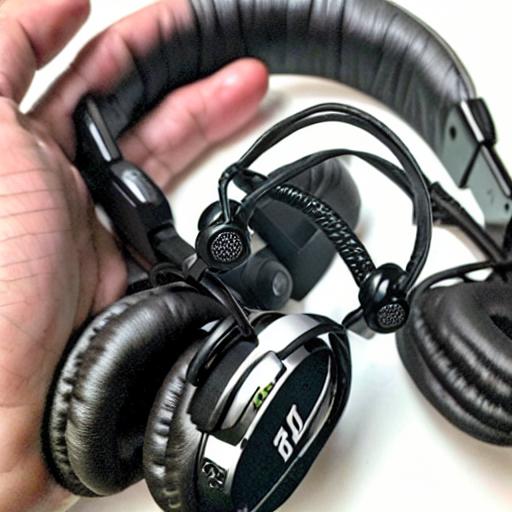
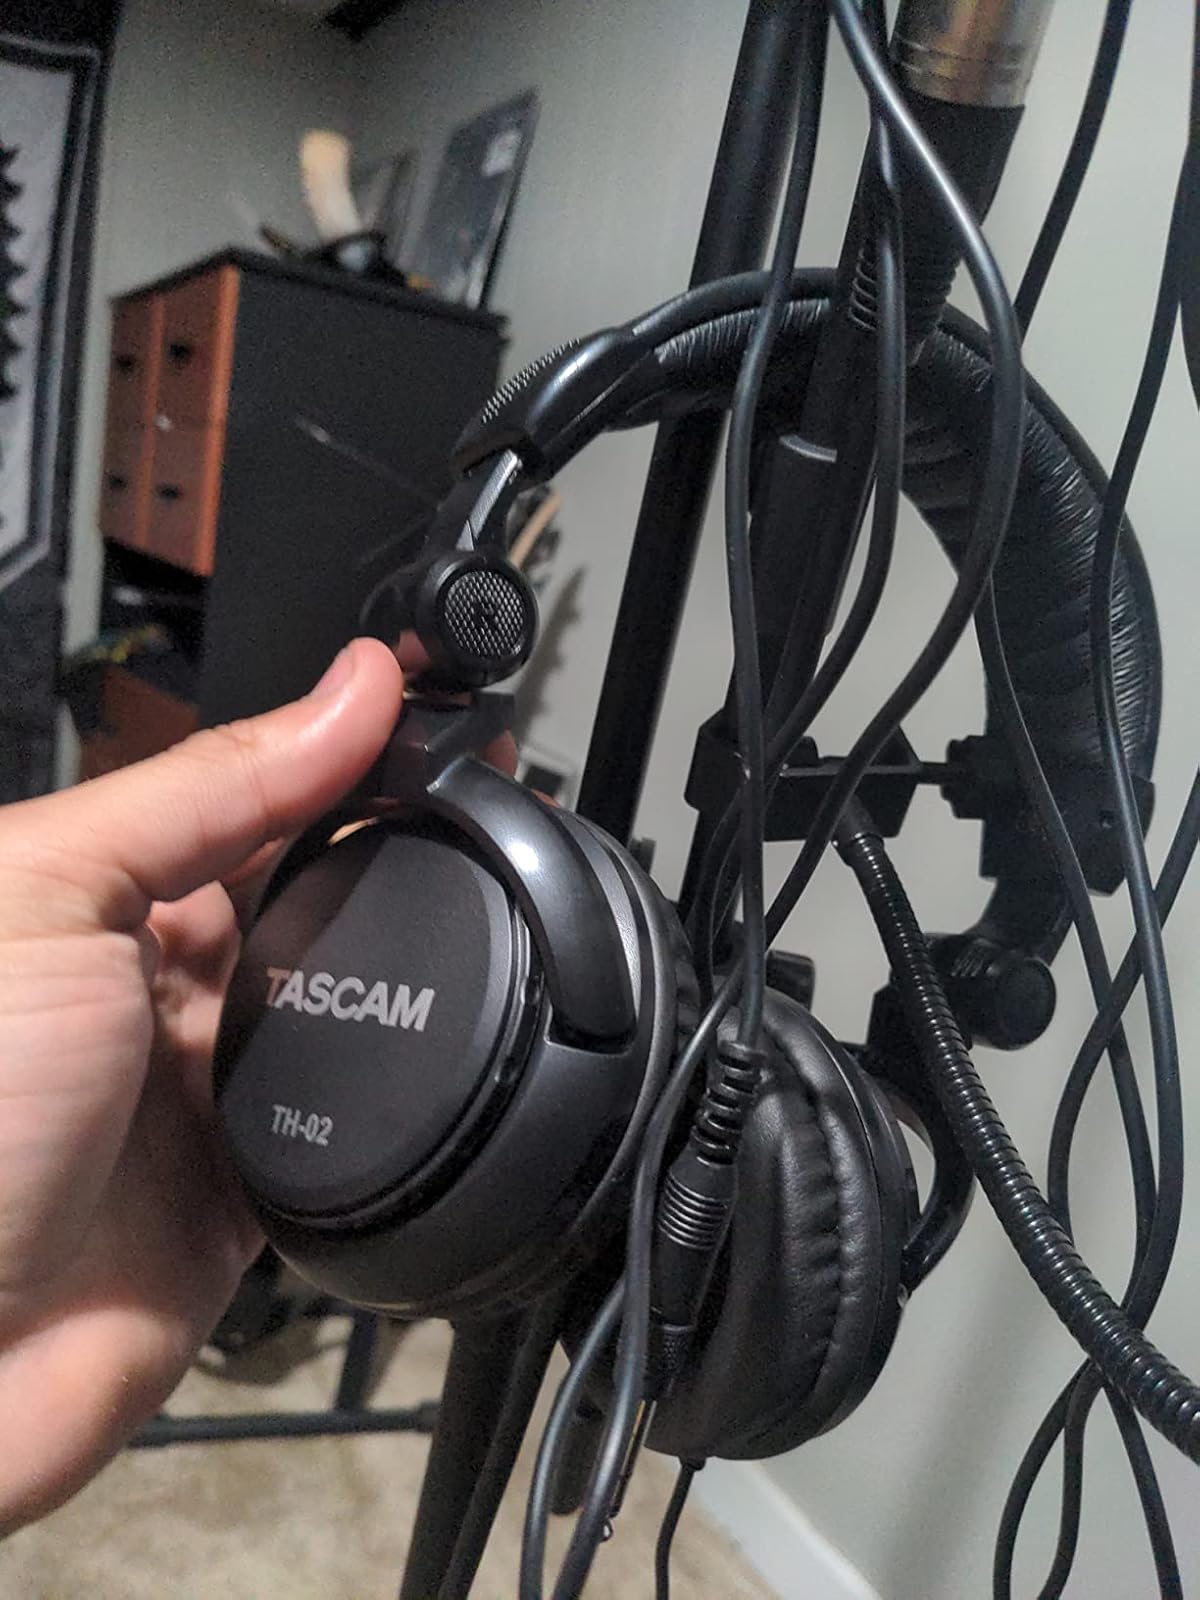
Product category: headphones
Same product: no